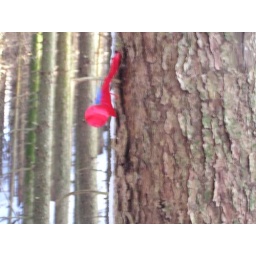
No partridge in a pear tree - but ornament on a pine